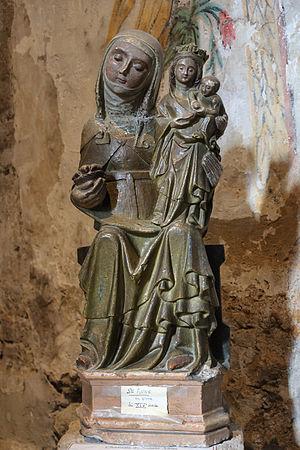
Sainte Anne, la Vierge et l'Enfant - groupe sculpté (XVe siècle) - Église paroissiale Notre-Dame-du-Gourg de Sainte-Enimie (Lozère, France)
Sainte Anne est la mère de la Vierge Marie dans la tradition catholique ainsi que dans la tradition musulmane sous le nom de Hannah. Aucun texte du Nouveau Testament ne mentionne la figure d'Anne qui apparaît dans des apocryphes dont la critique historique estime que, tout comme les récits d'enfance ajoutés tardivement aux évangiles selon Luc et selon Matthieu, ils sont encore plus légendaires que la partie centrale des évangiles. Il n'est toutefois pas exclu que ces textes contiennent certaines traces historiques. Comme dans les évangiles canoniques, ceux qui ont été déclarés apocryphes effectuent de nombreux parallèles avec des passages de l'Ancien Testament, pour convaincre leurs lecteurs de leur démonstration. Ainsi dans la tradition catholique, le personnage d'Anne fait souvent référence à son homonyme Anne, mère de Samuel, prophète et dernier juge d'Israël. Il en est de même dans la tradition musulmane.